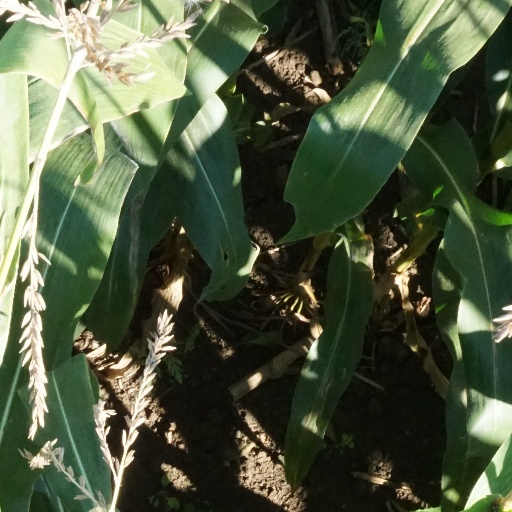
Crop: maize; corn